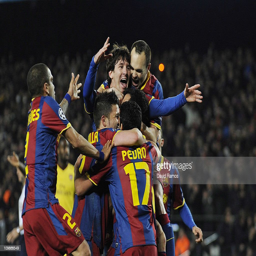
footballer celebrates with his teammates after scoring his second goal during the round of leg match at the stadium .